Alvin Ingram

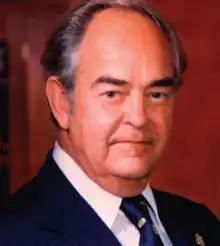
Dr. Alvin Ingram. Accomplished orthopaedic surgeon, leader in combatting polio, and one of the first doctors to administer penicillin.

Dr. Alvin John Ingram (March 31, 1914 – June 1, 1999) was a leader in orthopaedic surgery, pioneer in combatting polio, and one of the first doctors in history to administer penicillin. Ingram also was selected as the only orthopaedist in a group of physicians to tour military field hospitals in Vietnam at the request of Lyndon B. Johnson. Ingram served as president of numerous orthopaedic associations, including the American Orthopaedic Association (AOA), Pediatric Orthopaedic Society of North America (POSNA), the Orthopaedic Society, American Orthopaedic Association, and the American Board of Orthopaedic Surgery.